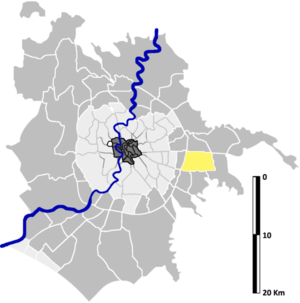
Torre Angela est une zona di Roma située à l'est de Rome dans l'Agro Romano en Italie. Elle est désignée dans la nomenclature administrative par Z.XIII et fait partie du Municipio VI. Sa population est de 79 358 habitants répartis sur une superficie de 16,79 km².